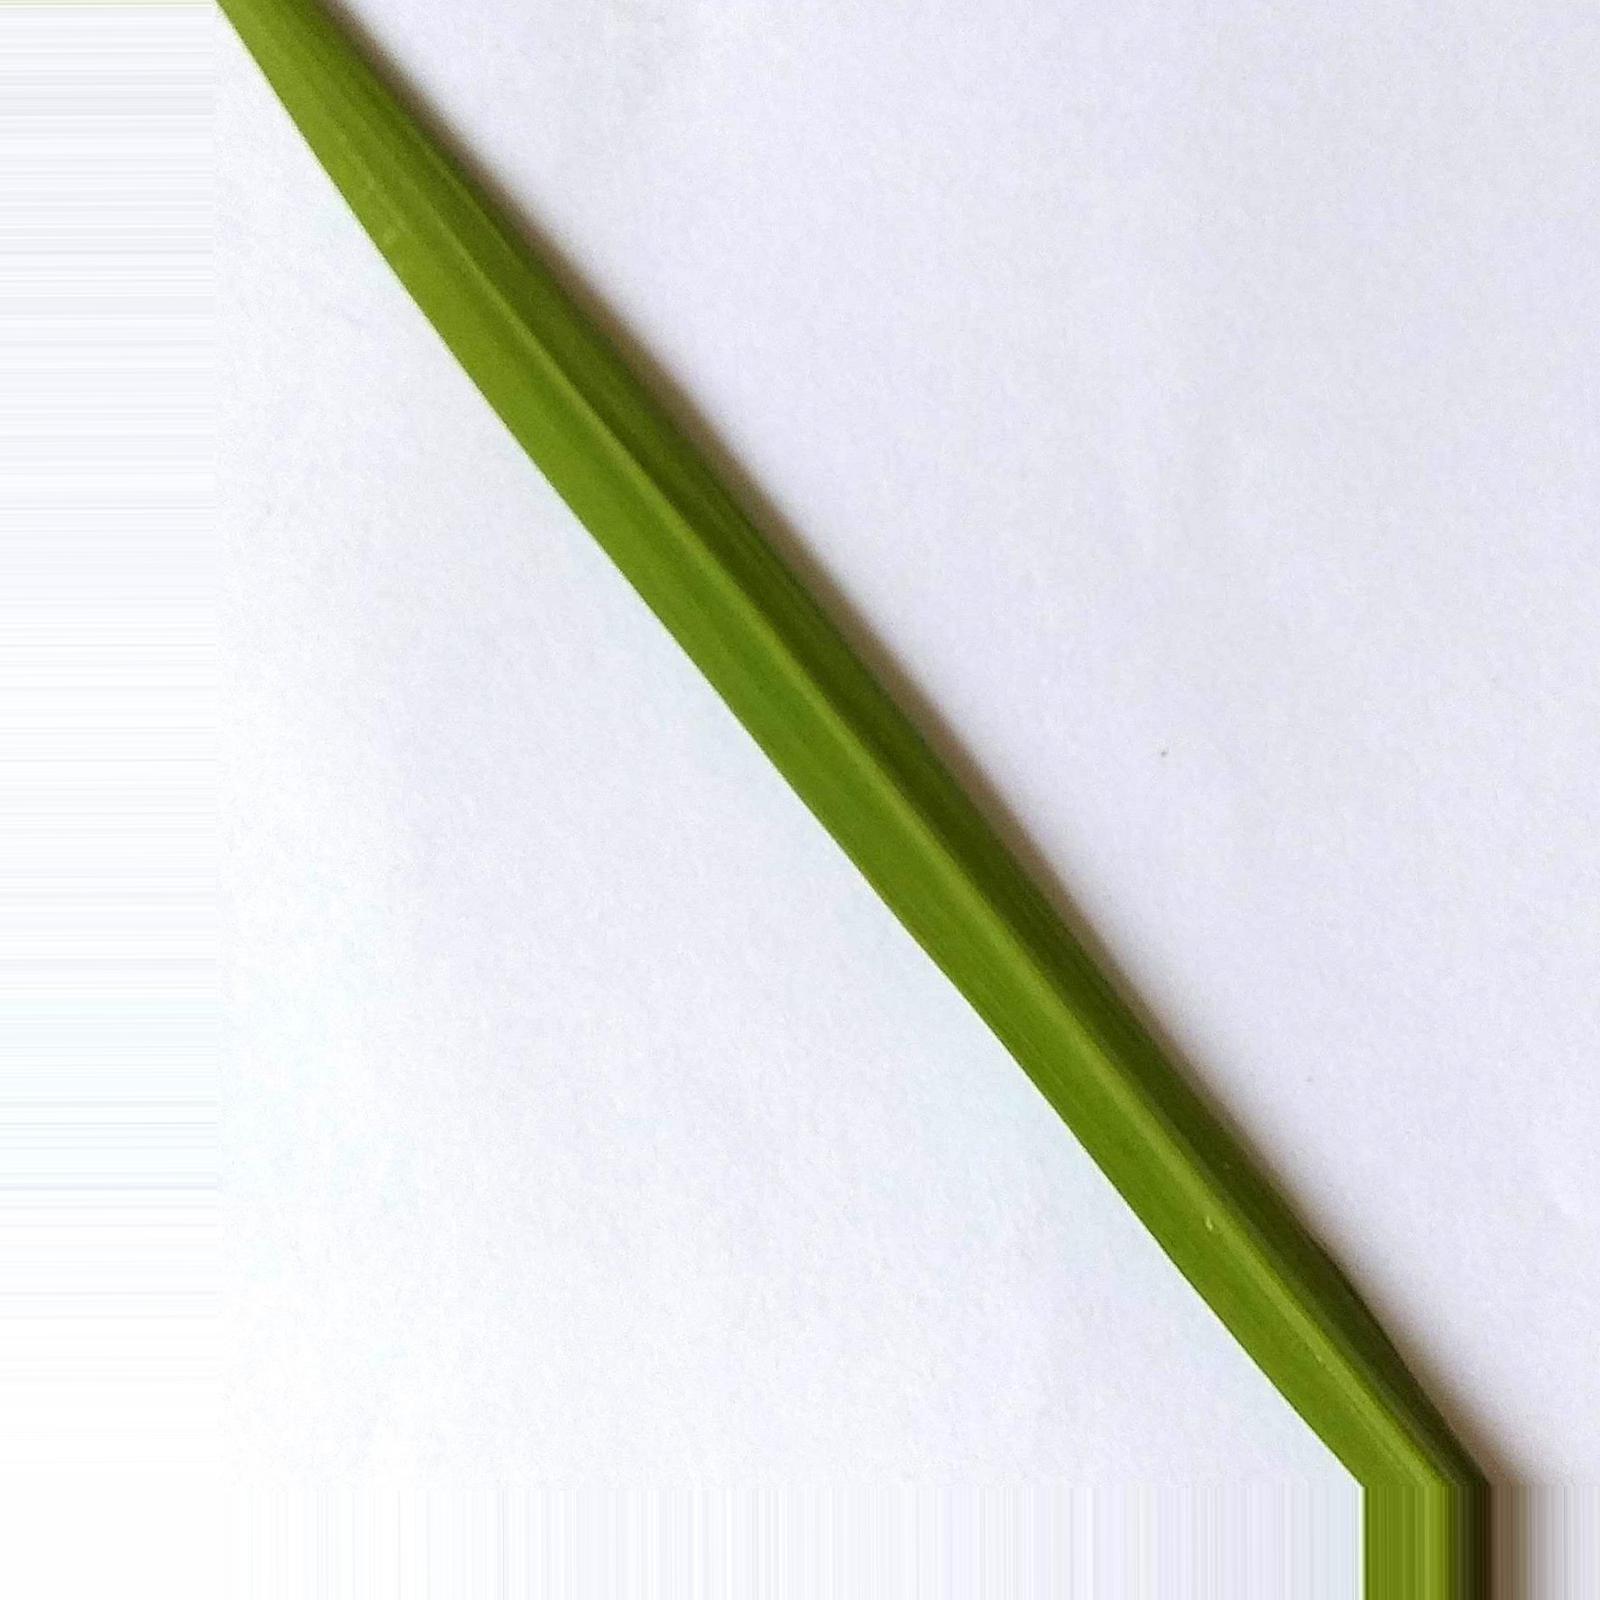
Nhãn: Healthy